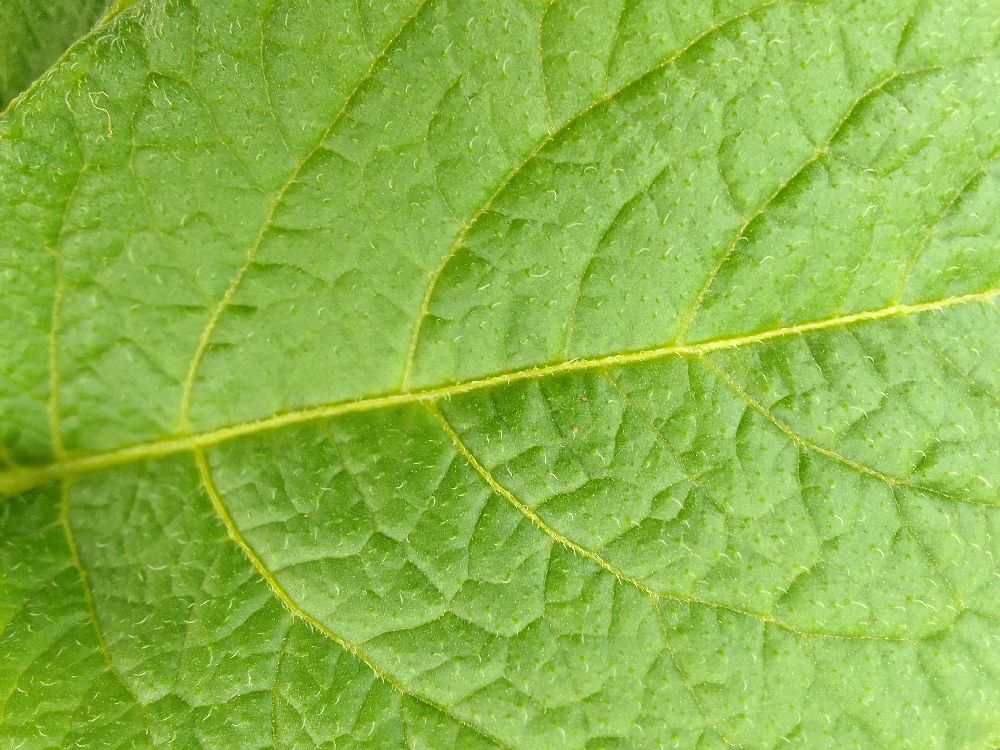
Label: Healthy